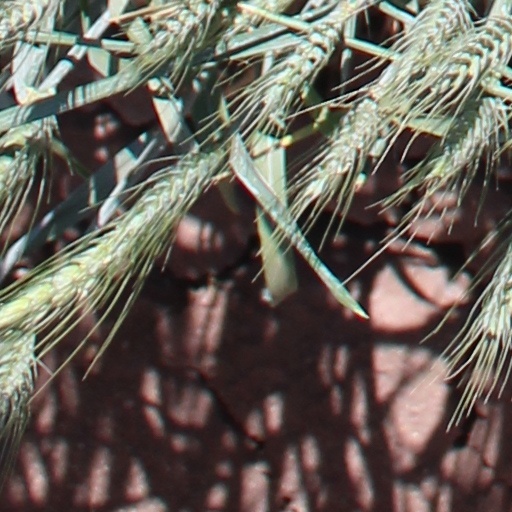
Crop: wheat